Malinalco

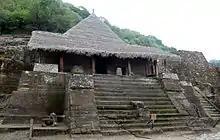
House of the Eagle warriors

Since far in the pre-Hispanic past, Malinalco was considered a magical place, filled with gods and sorcerers. The area shows influences from the Teotihuacan culture, the Toltecs, Matlatzincas and Aztecs, but little is known of the area’s pre-Aztec history. Remains of an earlier ceremonial center exist at the summit of the Cerro de los Idolos (Hill of the Idols), but this center and its associated residential zones have not been excavated. The first settlements in this part of Mexico State date back to the early post-Classic and the beginning of the late post-Classic. This was a time when many populations were on the move in the highlands of Mexico, with new peoples moving south from what is now northern Mexico. The first people to arrive were probably the Culhuas, led by a chief named Cuauhtepexpetlatzin, after this group had already settled in the Valley of Mexico. Other peoples to arrive include the Matlazincas, the Ocuiltecos and the Otomi. By the time the Aztecs arrived, the area was dominated by the Matlazincas, who had settled earlier in the Toluca Valley by 8th century CE, then migrated. By the mid-15th century, the Aztecs and the Matlazincas had something of an understanding. However, in 1476, the Aztecs subjected this area to their empire under the rule of Axayacatl. While Axayacatl conquered this area, it was a successor, Ahuizotl who had most of the Aztec shrines, temples and other constructions built. including the fort and sanctuary for Aztec military elite. When the Spanish arrived, the inhabitants of Malinalco resisted the conquistadors. Andrés de Tapia was in charge of subduing the populations of Malinalco and Ocuilán. Once this was achieved, the area was organized into encomiendas. Malinalco was first under the jurisdiction of Cristobál Rodriguez de Avalos and then the Spanish Crown itself.